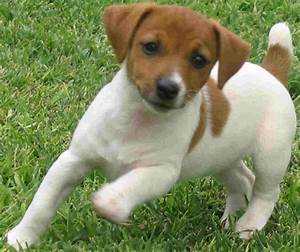
Label: dog